Astrophysical jet

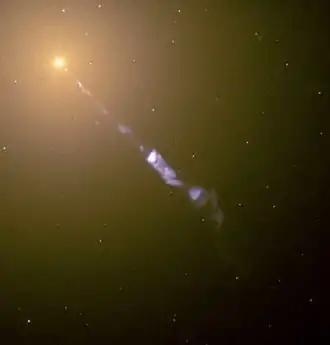
Elliptical galaxy M87 emitting a relativistic jet, as seen by the Hubble Space Telescope

Relativistic jets are beams of ionised matter accelerated close to the speed of light. Most have been observationally associated with central black holes of some active galaxies, radio galaxies or quasars, and also by galactic stellar black holes, neutron stars or pulsars. Beam lengths may extend between several thousand, hundreds of thousands or millions of parsecs. Jet velocities when approaching the speed of light show significant effects of the special theory of relativity; for example, relativistic beaming that changes the apparent beam brightness.